Hindal Mirza

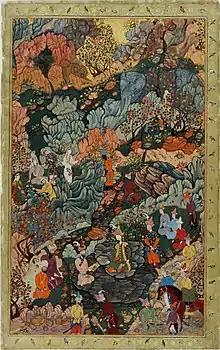
Hindal Mirza, presents young Akbar's portrait to Humayun, during Akbar's circumcision celebrations in Kabul, AD by "Dust Muhammad"

Hindal's first appointment as a viceroy was in Badakshan, Afghanistan, when the prince was merely ten years old. Hindal's older half-brothers Humayun and Kamran Mirza conferred and persuaded the young prince to take up the government of Badakshan. Upon invading India in 1525–6, Hindal was briefly awarded Badakshan again in 1529 by Babur. At the time of his father's death in 1530, the eleven-year-old Hindal was serving as the viceroy of Kabul, and was also the viceroy of Qandahar at a later time.